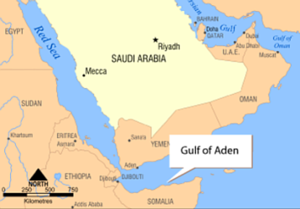
Adénbugten
Adénbugten
Adénbugten er en bugt i det Arabiske Hav mellem Yemens sydkyst på den Arabiske Halvø og Somalias nordkyst i Afrika. I den vestlige ende ligger Djibouti.